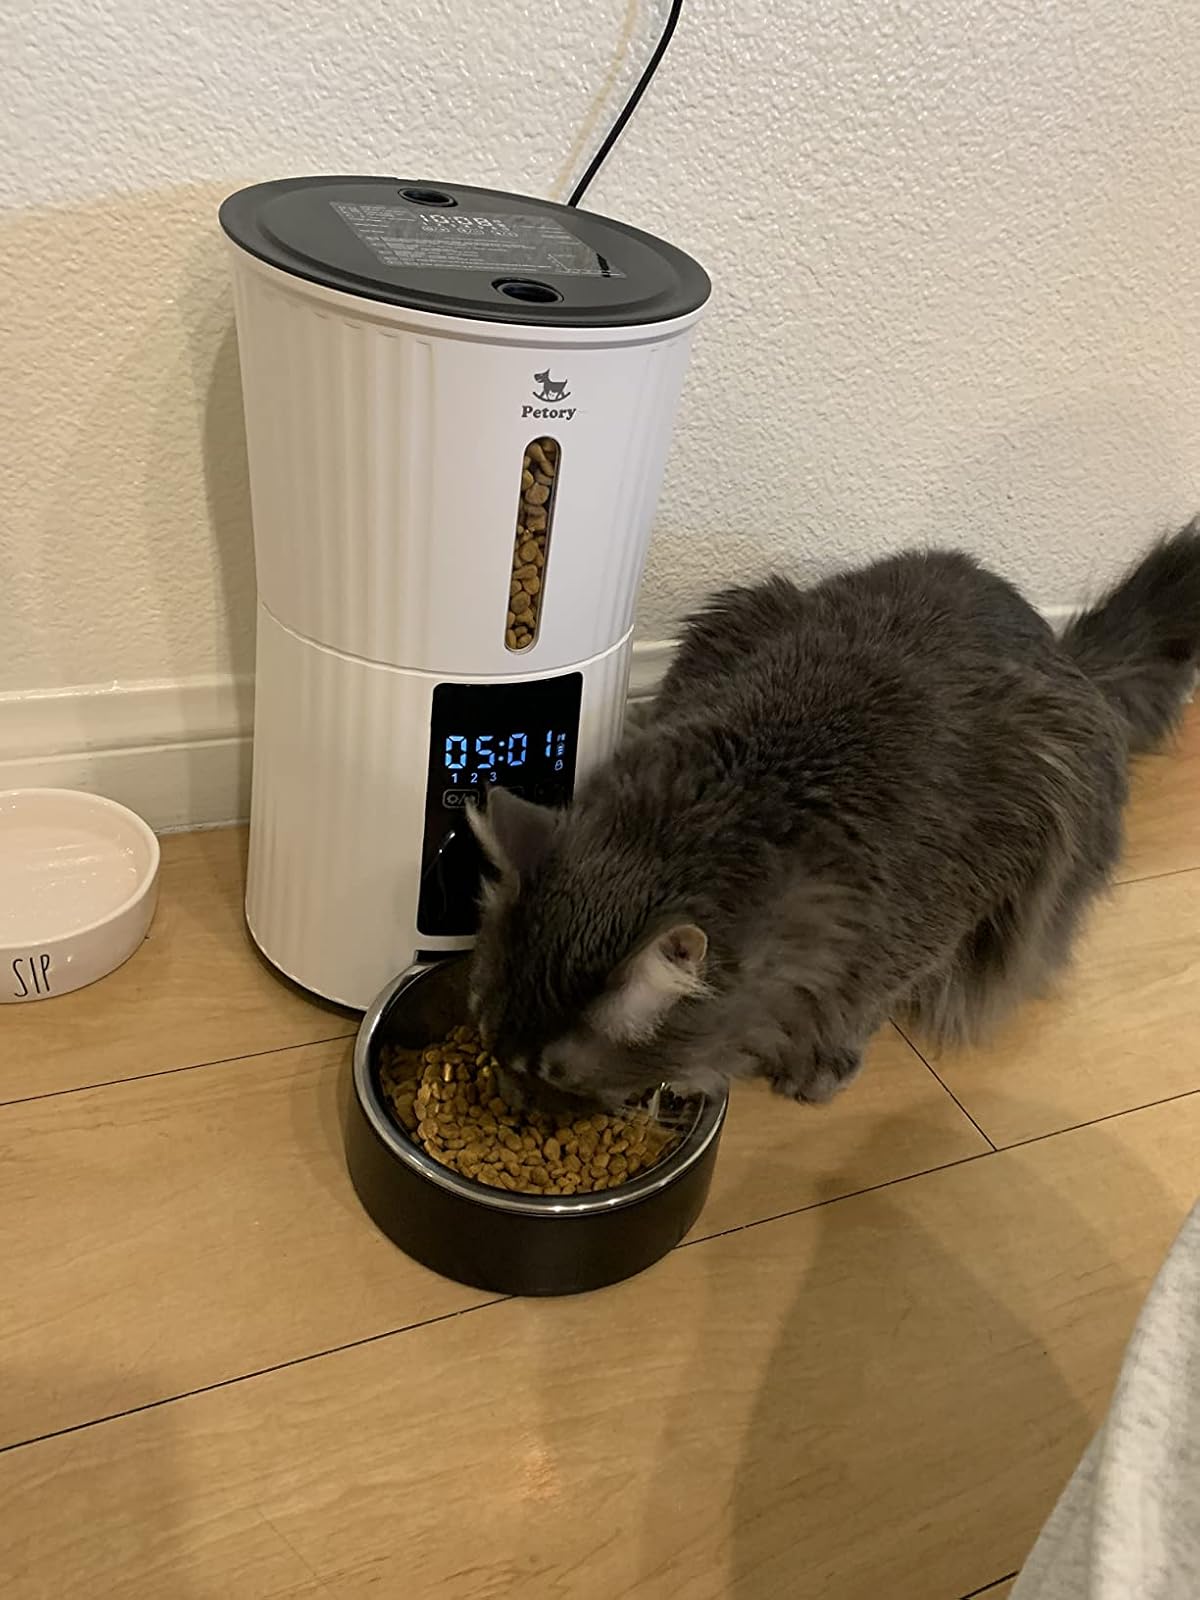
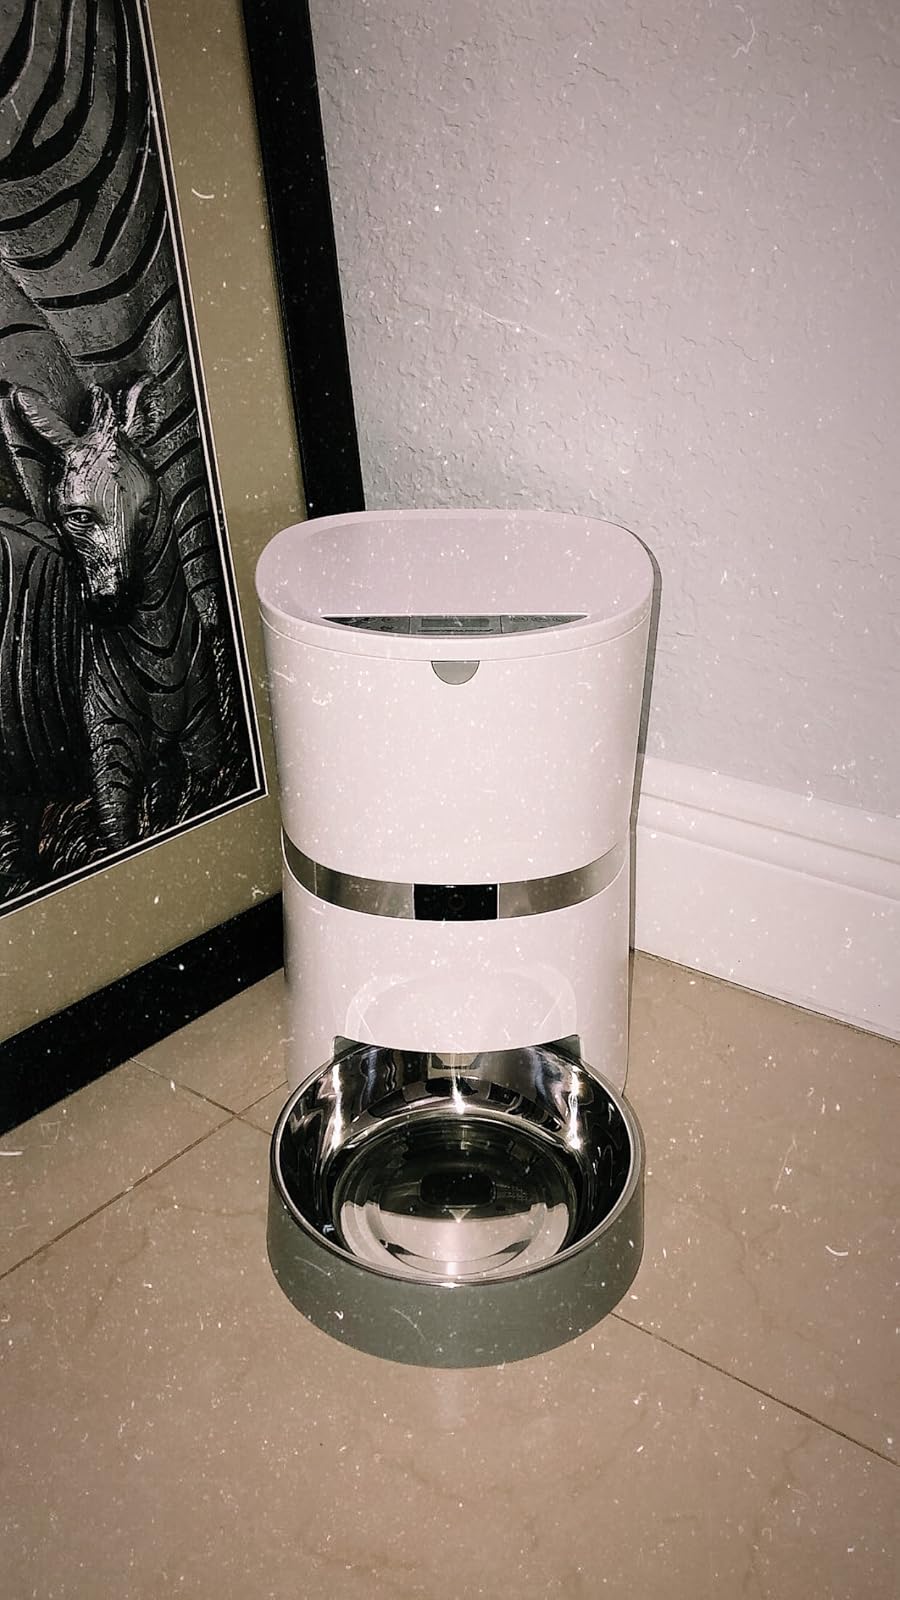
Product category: items_feeder
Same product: no